History of Uzbekistan

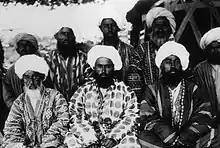
A group of Uzbek elders, 1890–1896

Timur initiated the last flowering of Mawarannahr by gathering in his capital, Samarqand, numerous artisans and scholars from the lands he had conquered. By supporting such people, Timur imbued his empire with a very rich Perso-Islamic culture. During Timur's reign and the reigns of his immediate descendants, a wide range of religious and palatial construction projects were undertaken in Samarqand and other population centers. Timur also patronized scientists and artists; his grandson Ulugh Beg was one of the world's first great astronomers. It was during the Timurid dynasty that Turkic, in the form of the Chaghatai dialect, became a literary language in its own right in Mawarannahr, although the Timurids were Persianate in nature. The greatest Chaghataid writer, Ali Shir Nava'i, was active in the city of Herat, now in northwestern Afghanistan, in the second half of the fifteenth century.